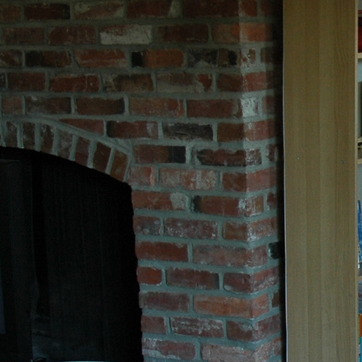
Material: brick